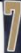
Number: 7